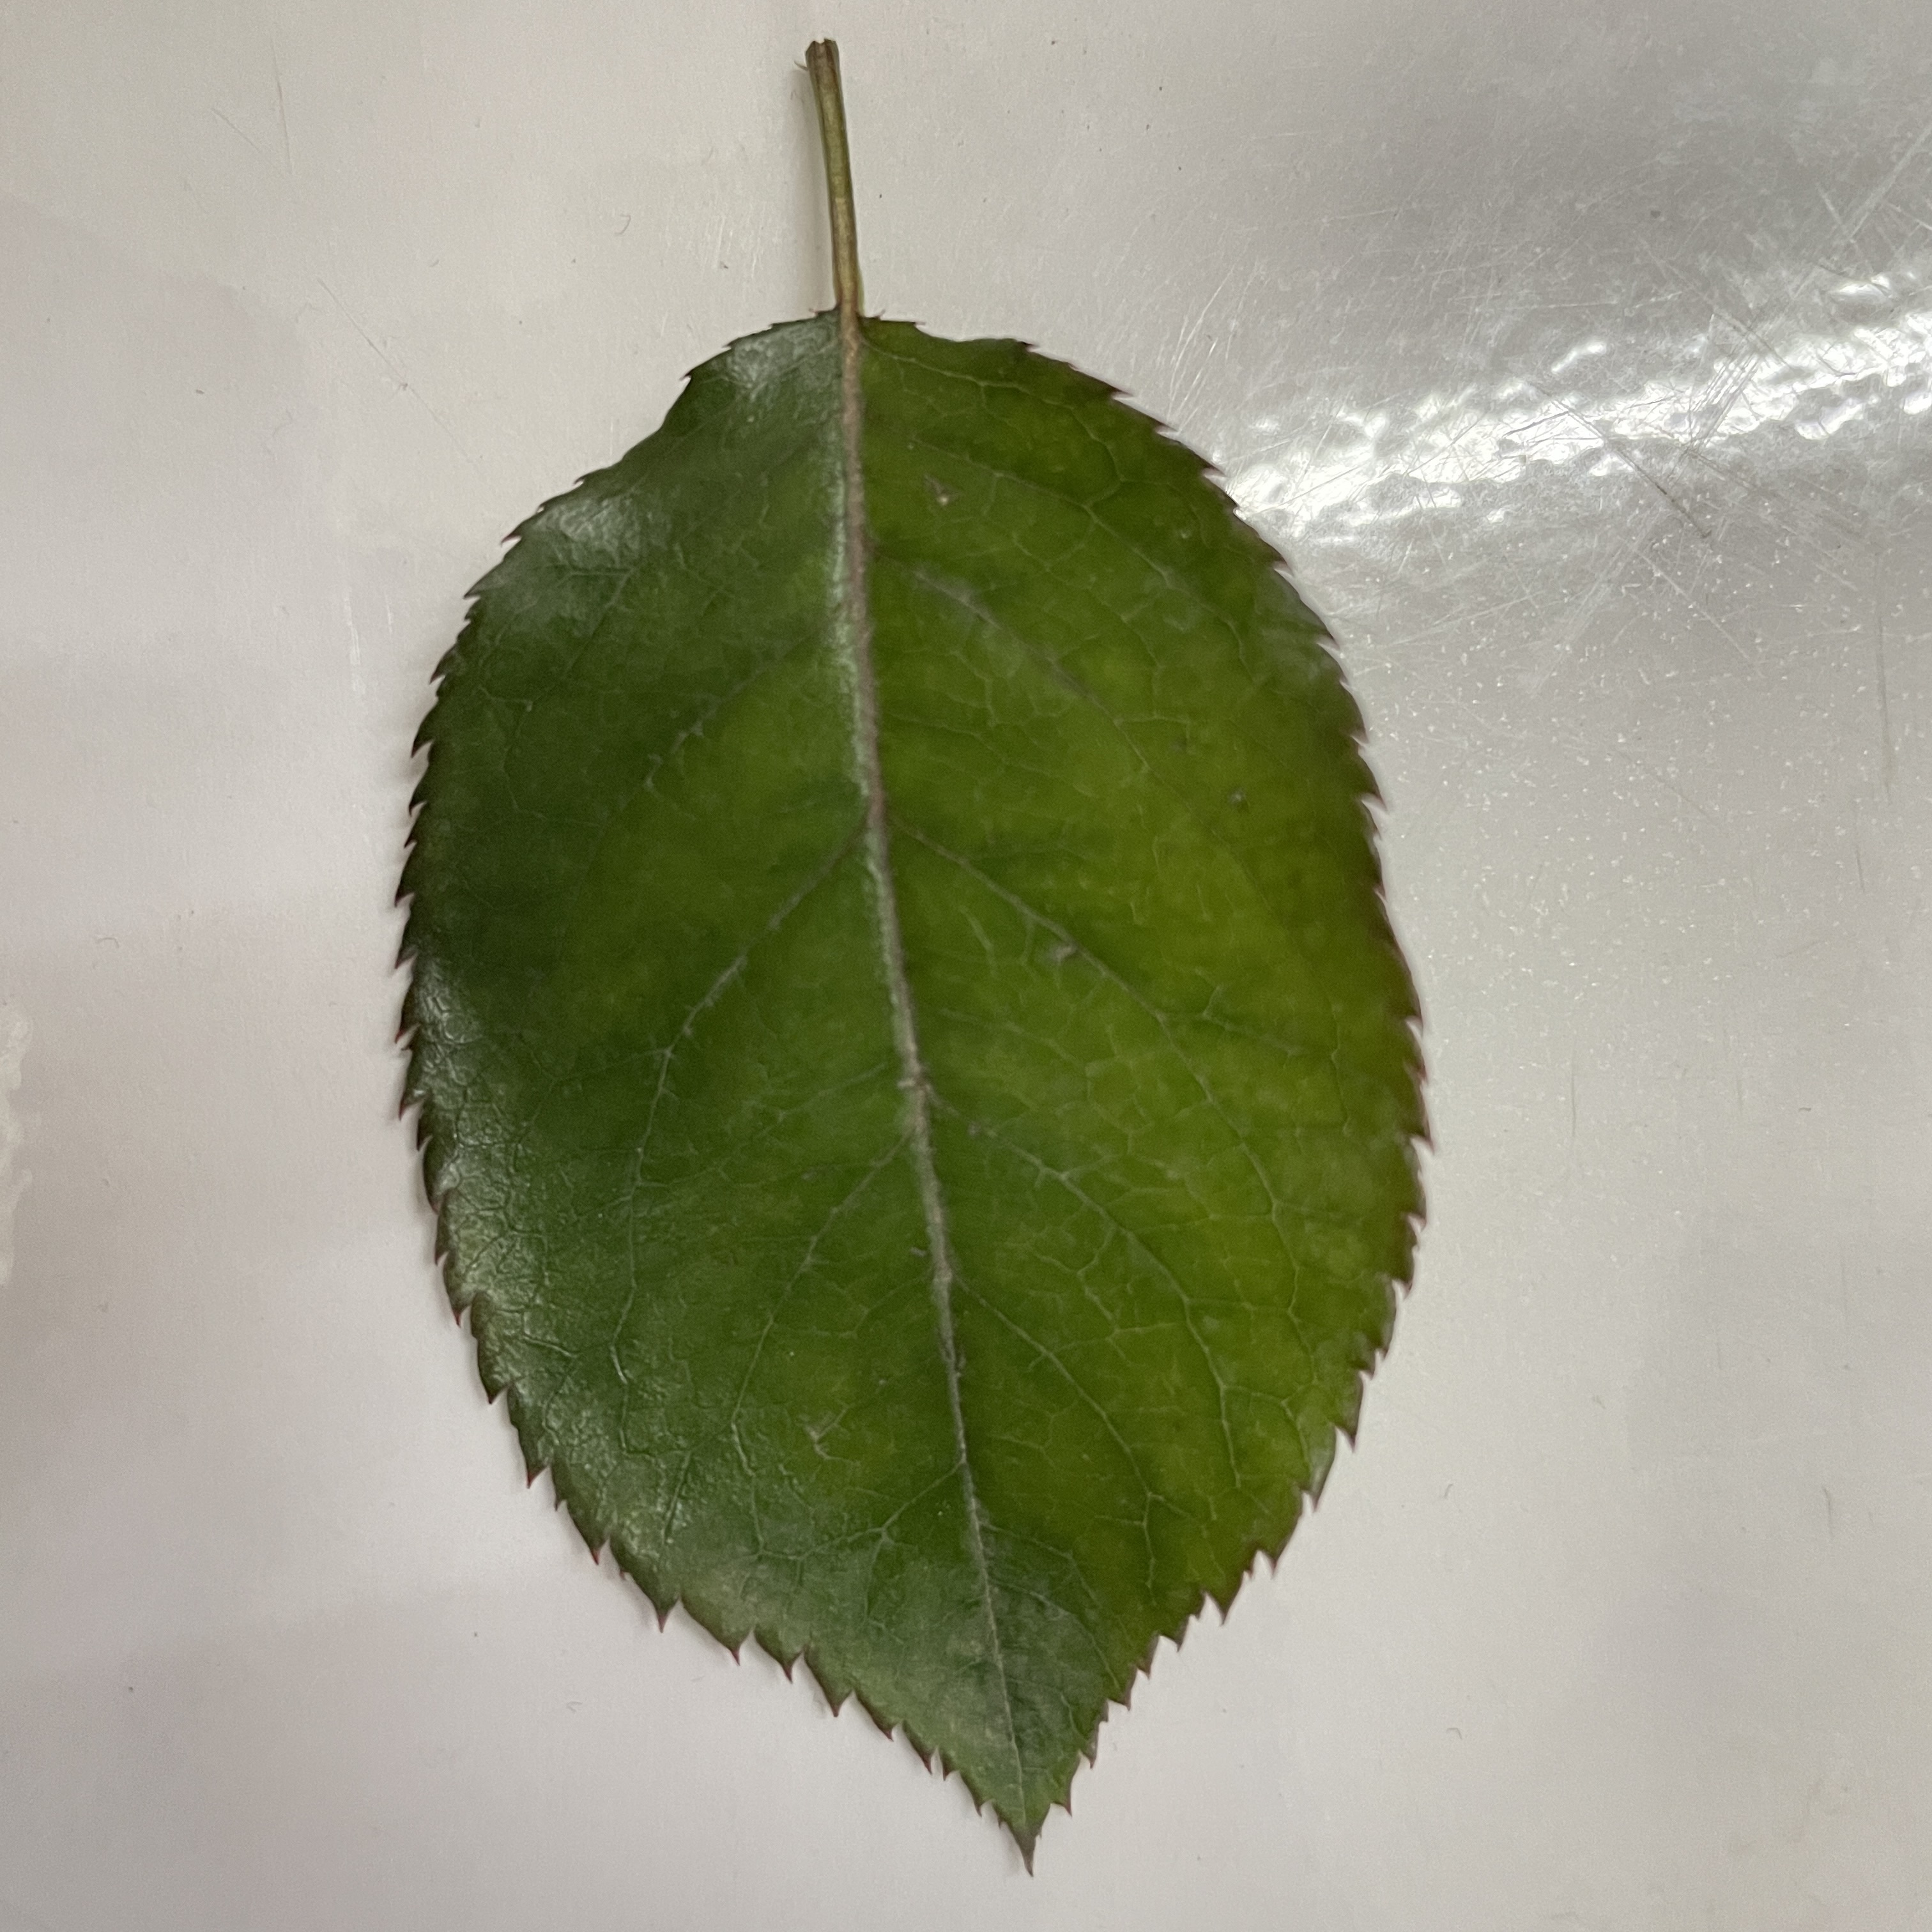
Label: Healthy Leaf